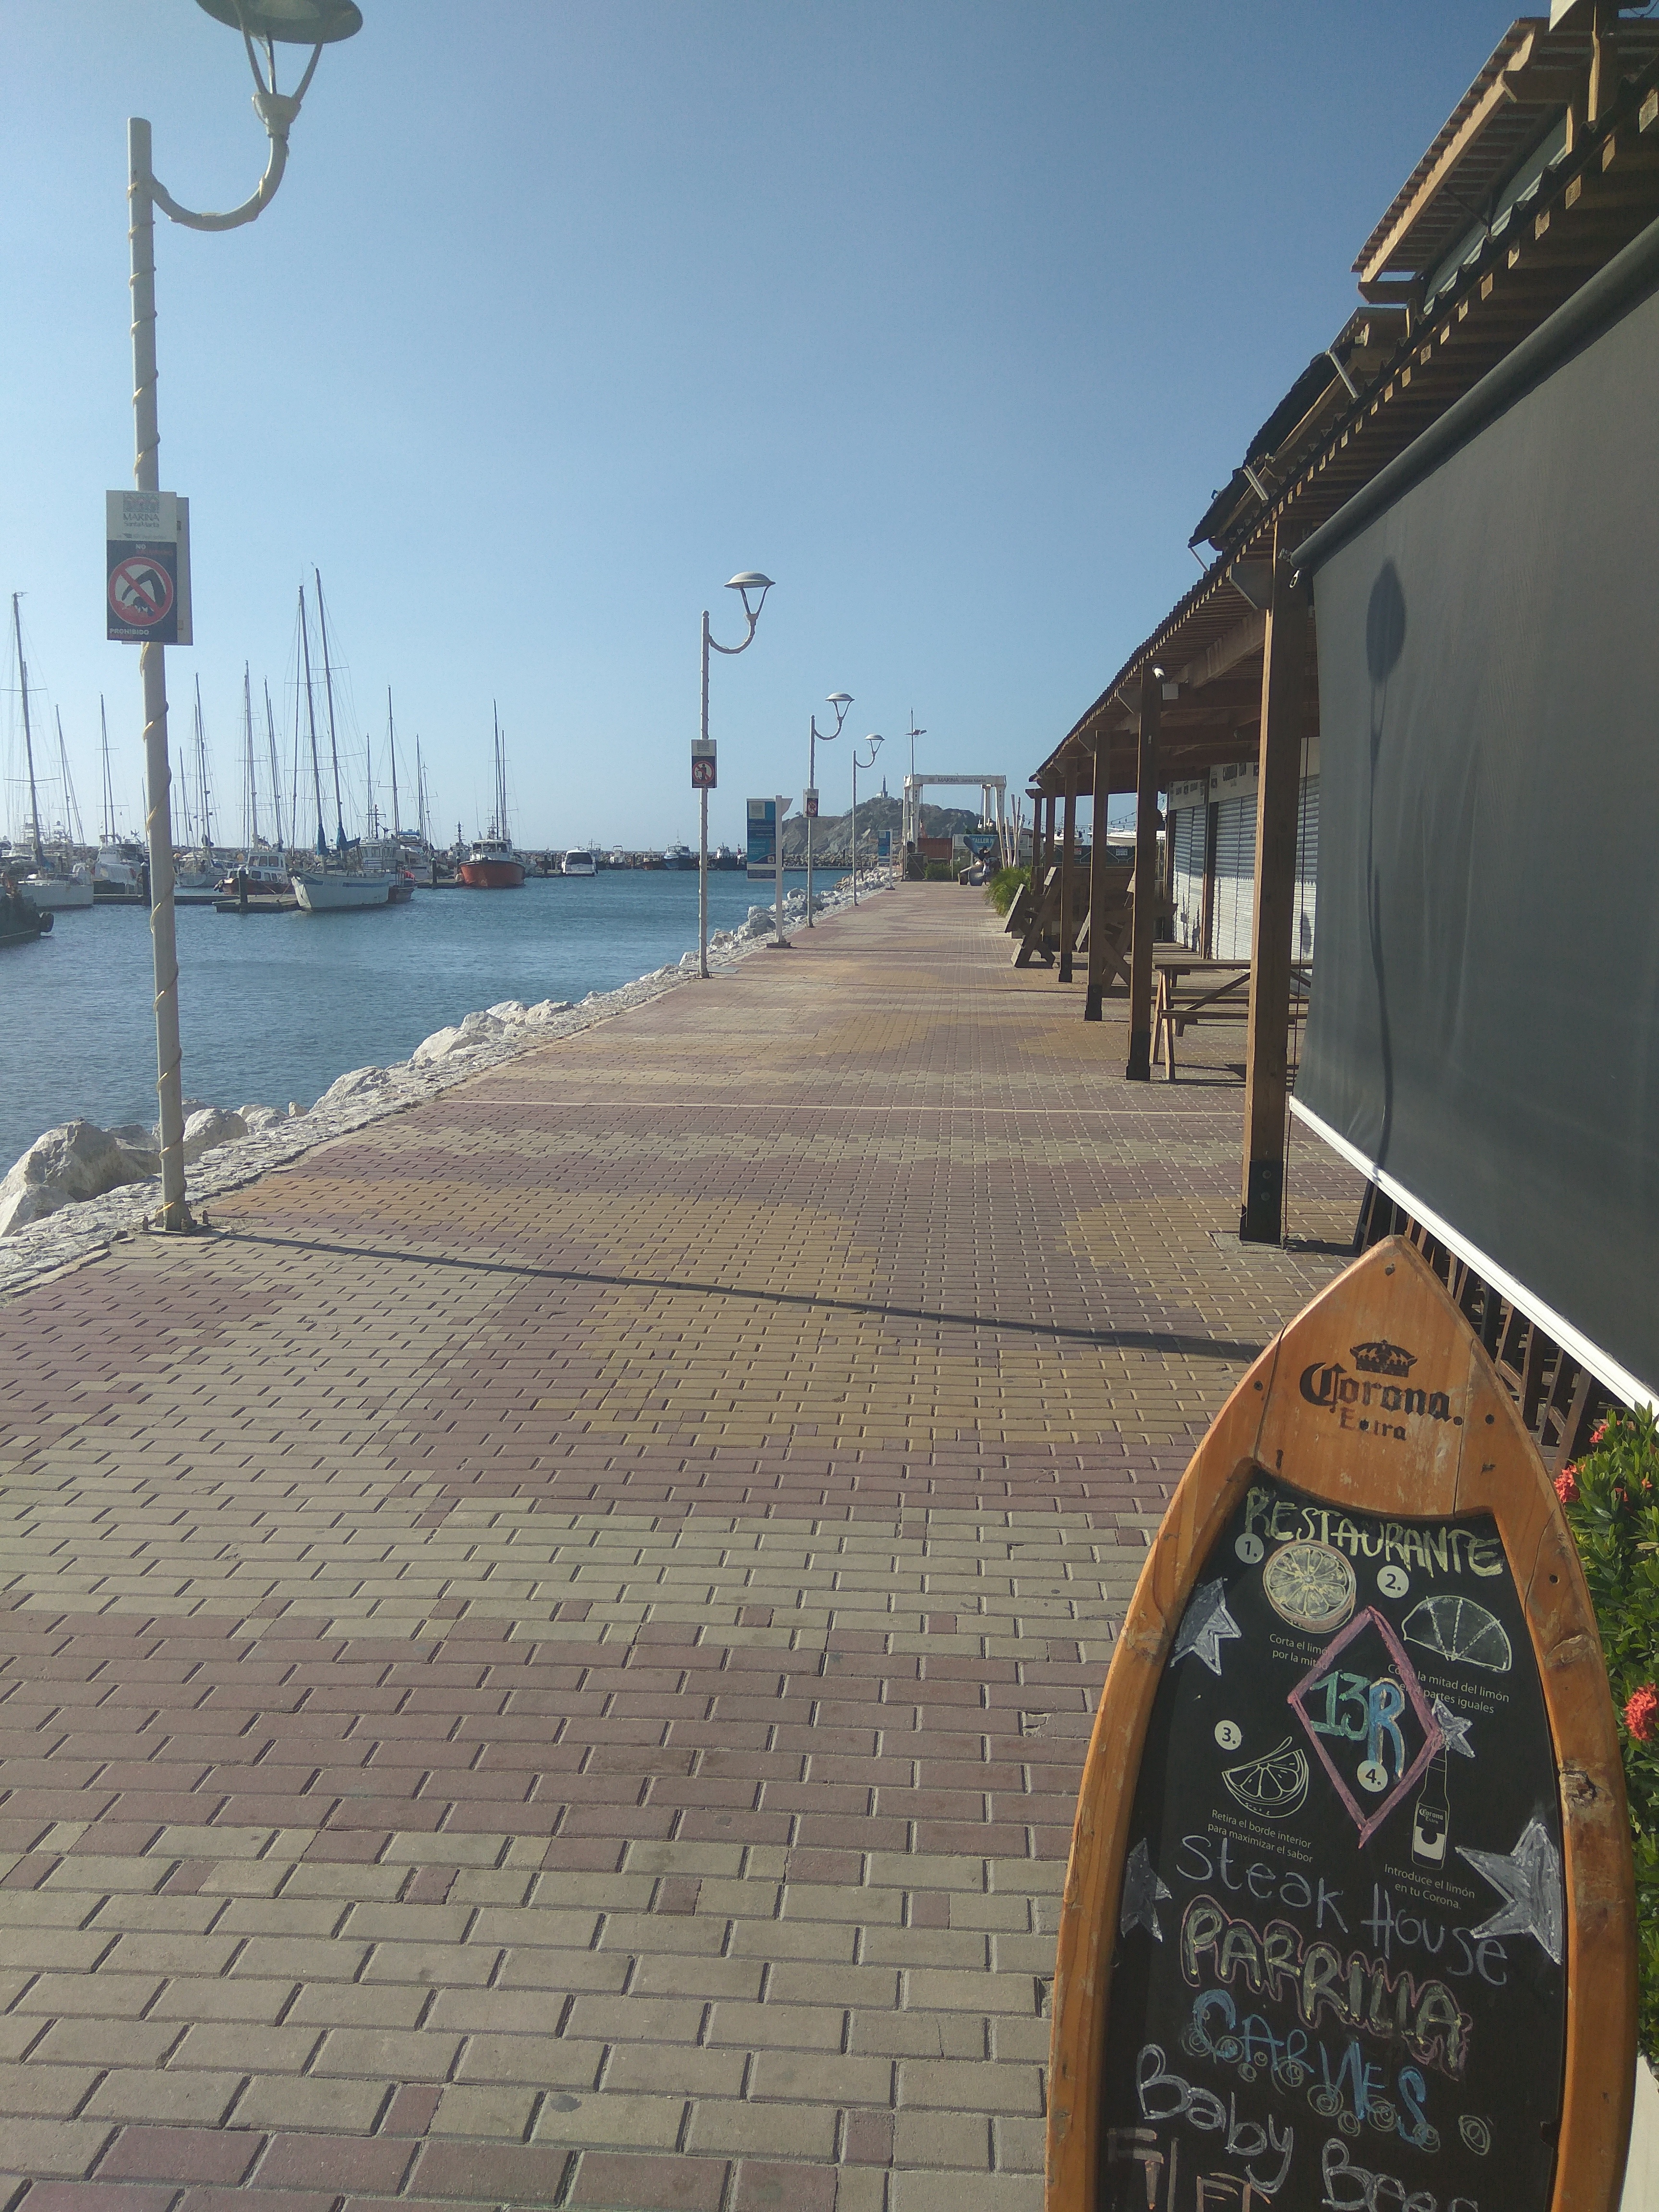
beach, boardwalk, town, walkway, vacation, vehicle